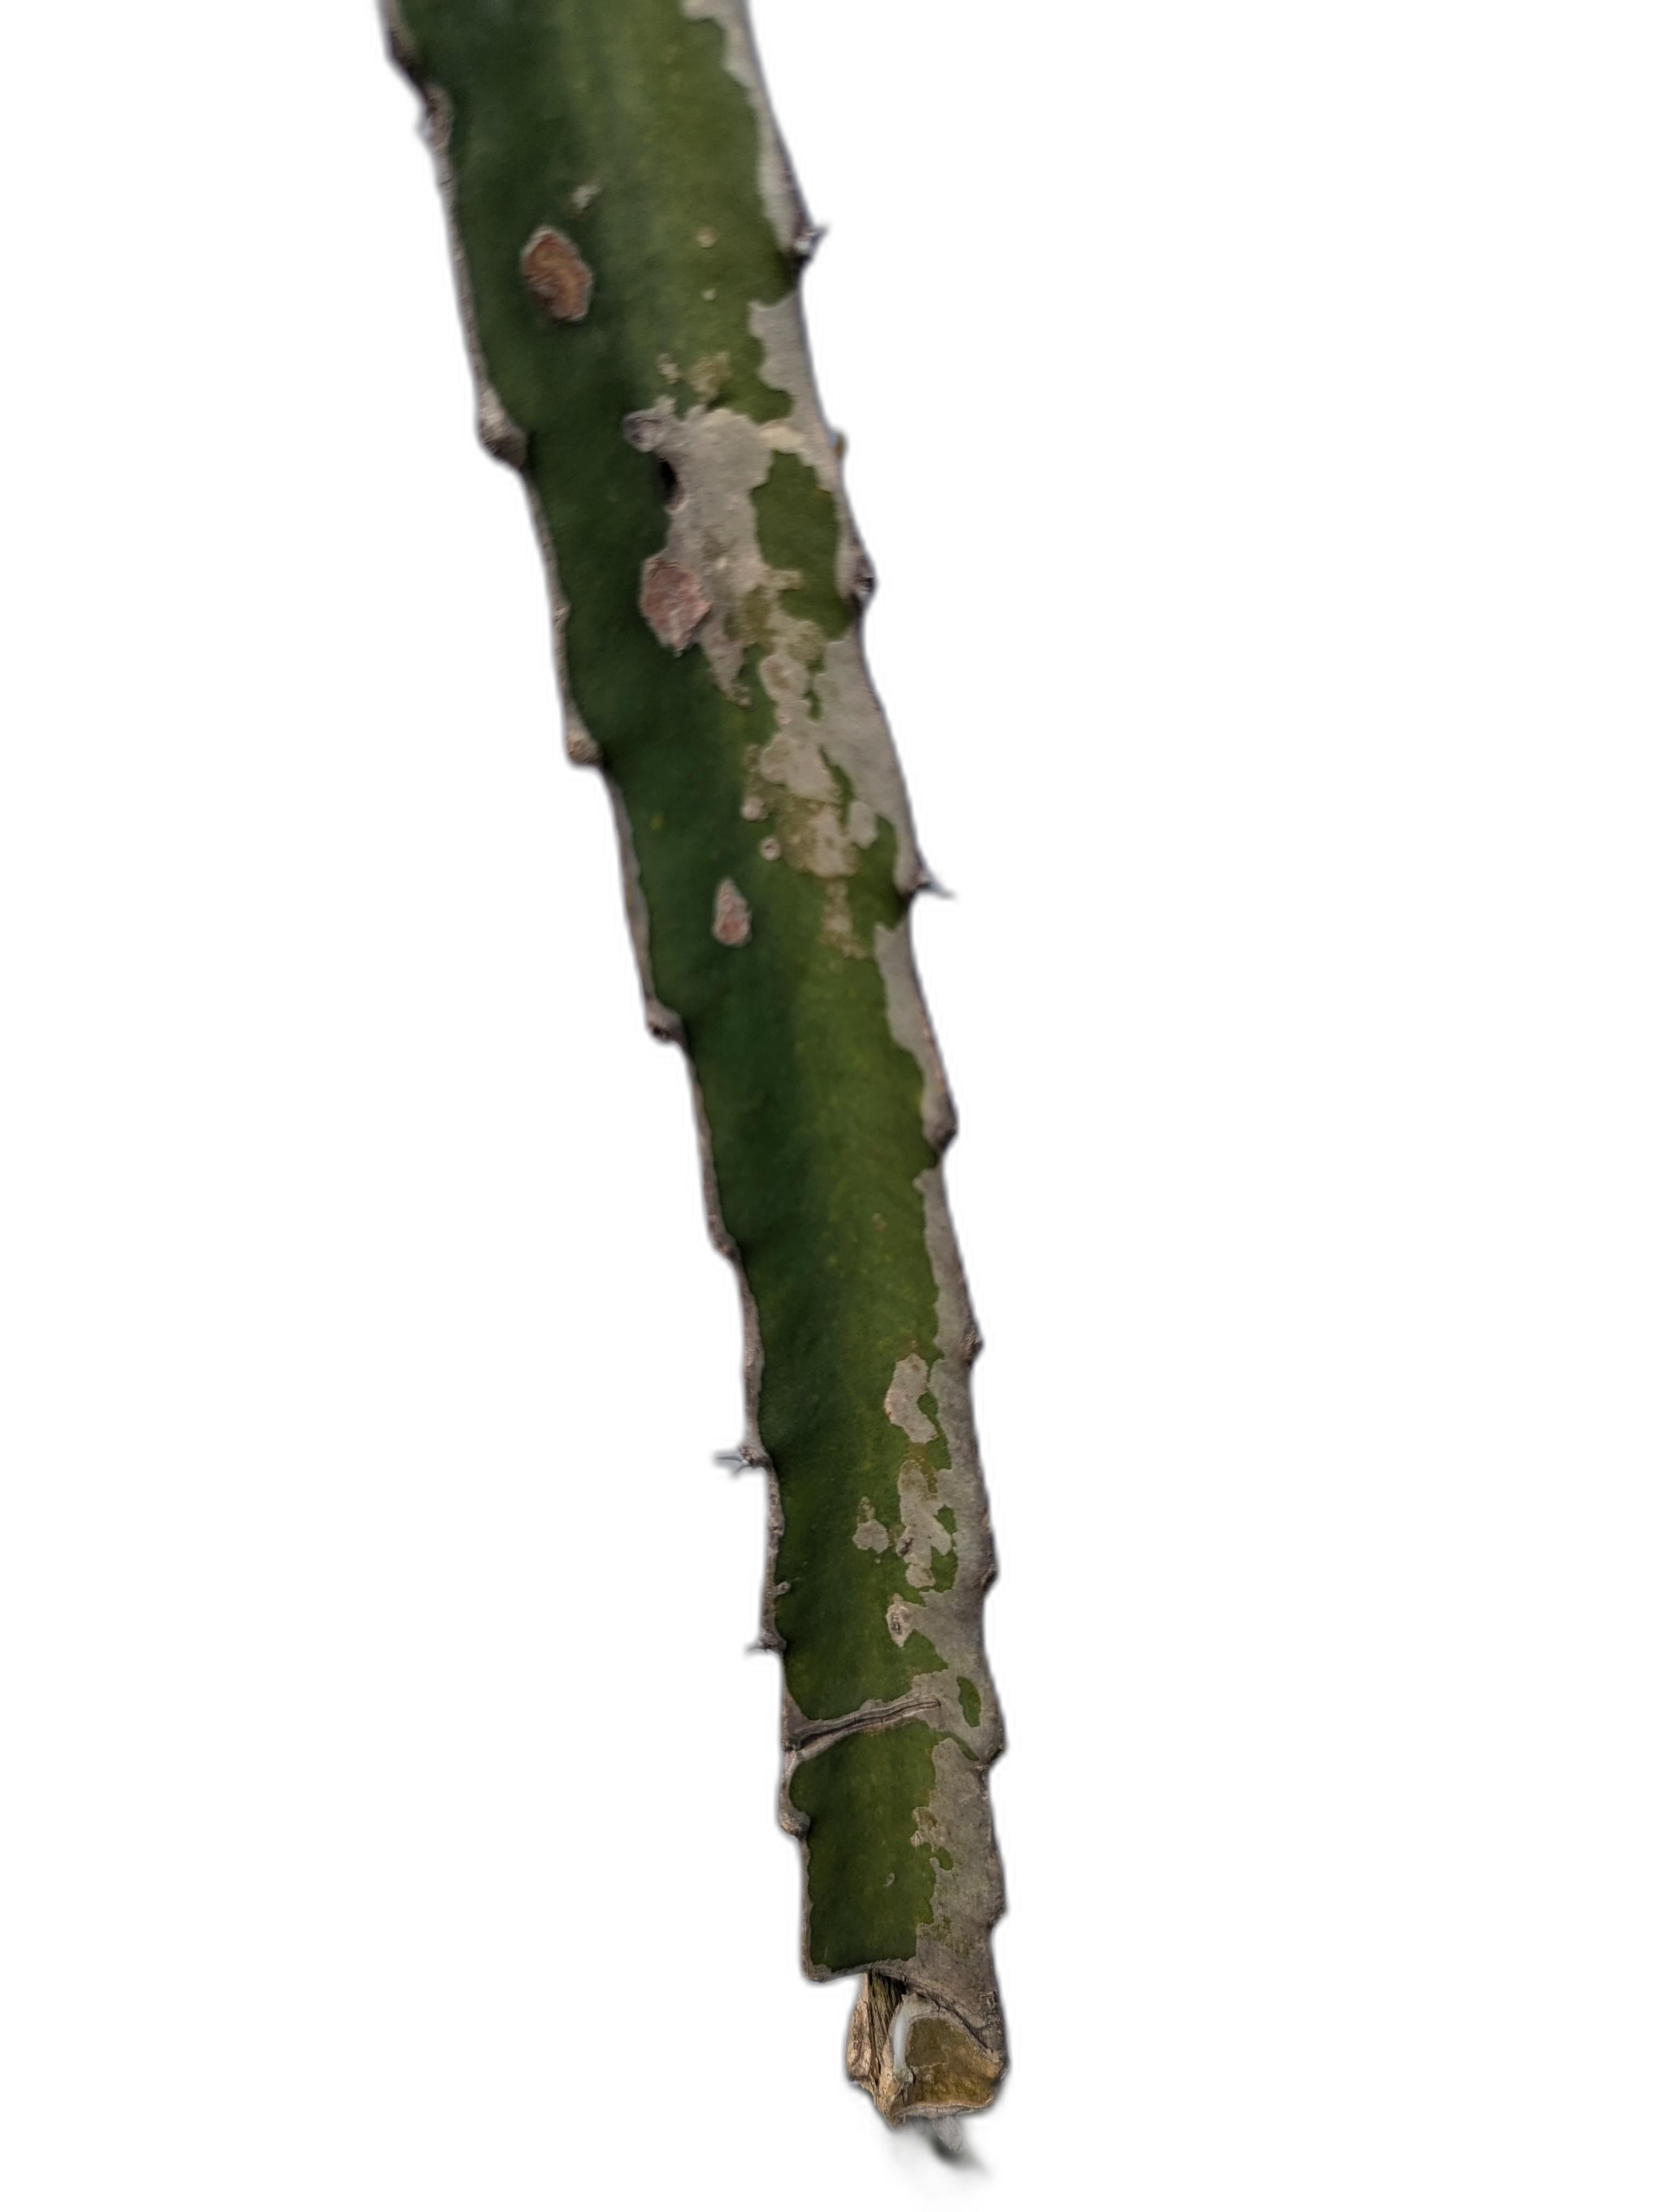
Label: Bad leaf